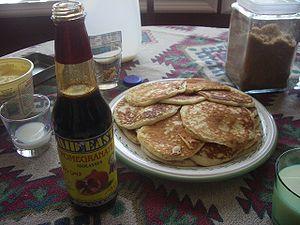
La mélasse est une mixture résultant du raffinage du sucre extrait de la betterave sucrière ou de la canne à sucre.